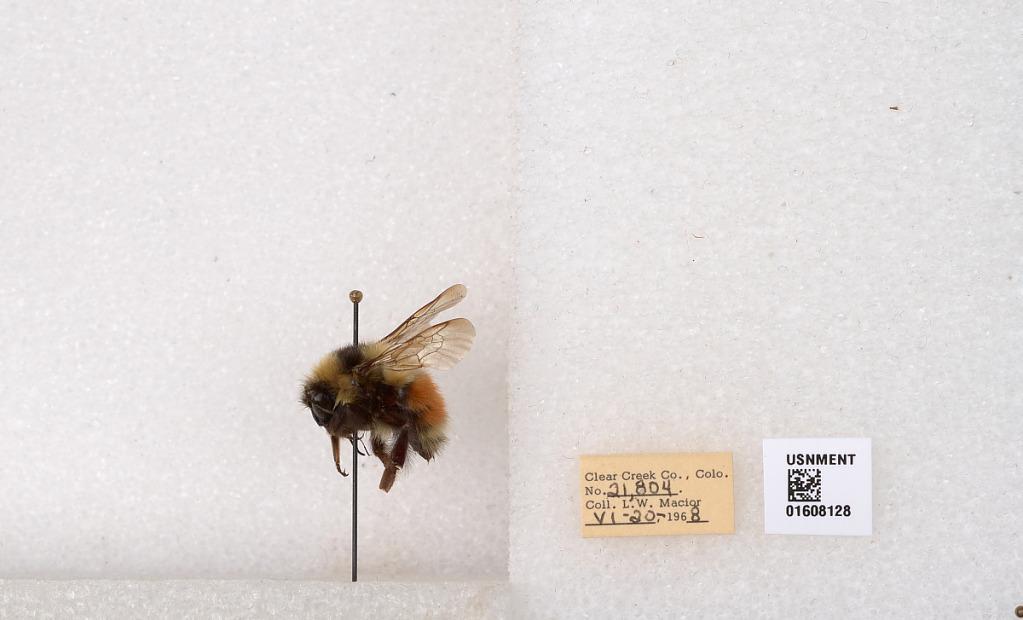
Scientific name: Bombus (Pyrobombus) sylvicola Kirby
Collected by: L. Macior
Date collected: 1968-6-20
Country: United States
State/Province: Colorado
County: Clear Creek
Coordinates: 39.6891, -105.644